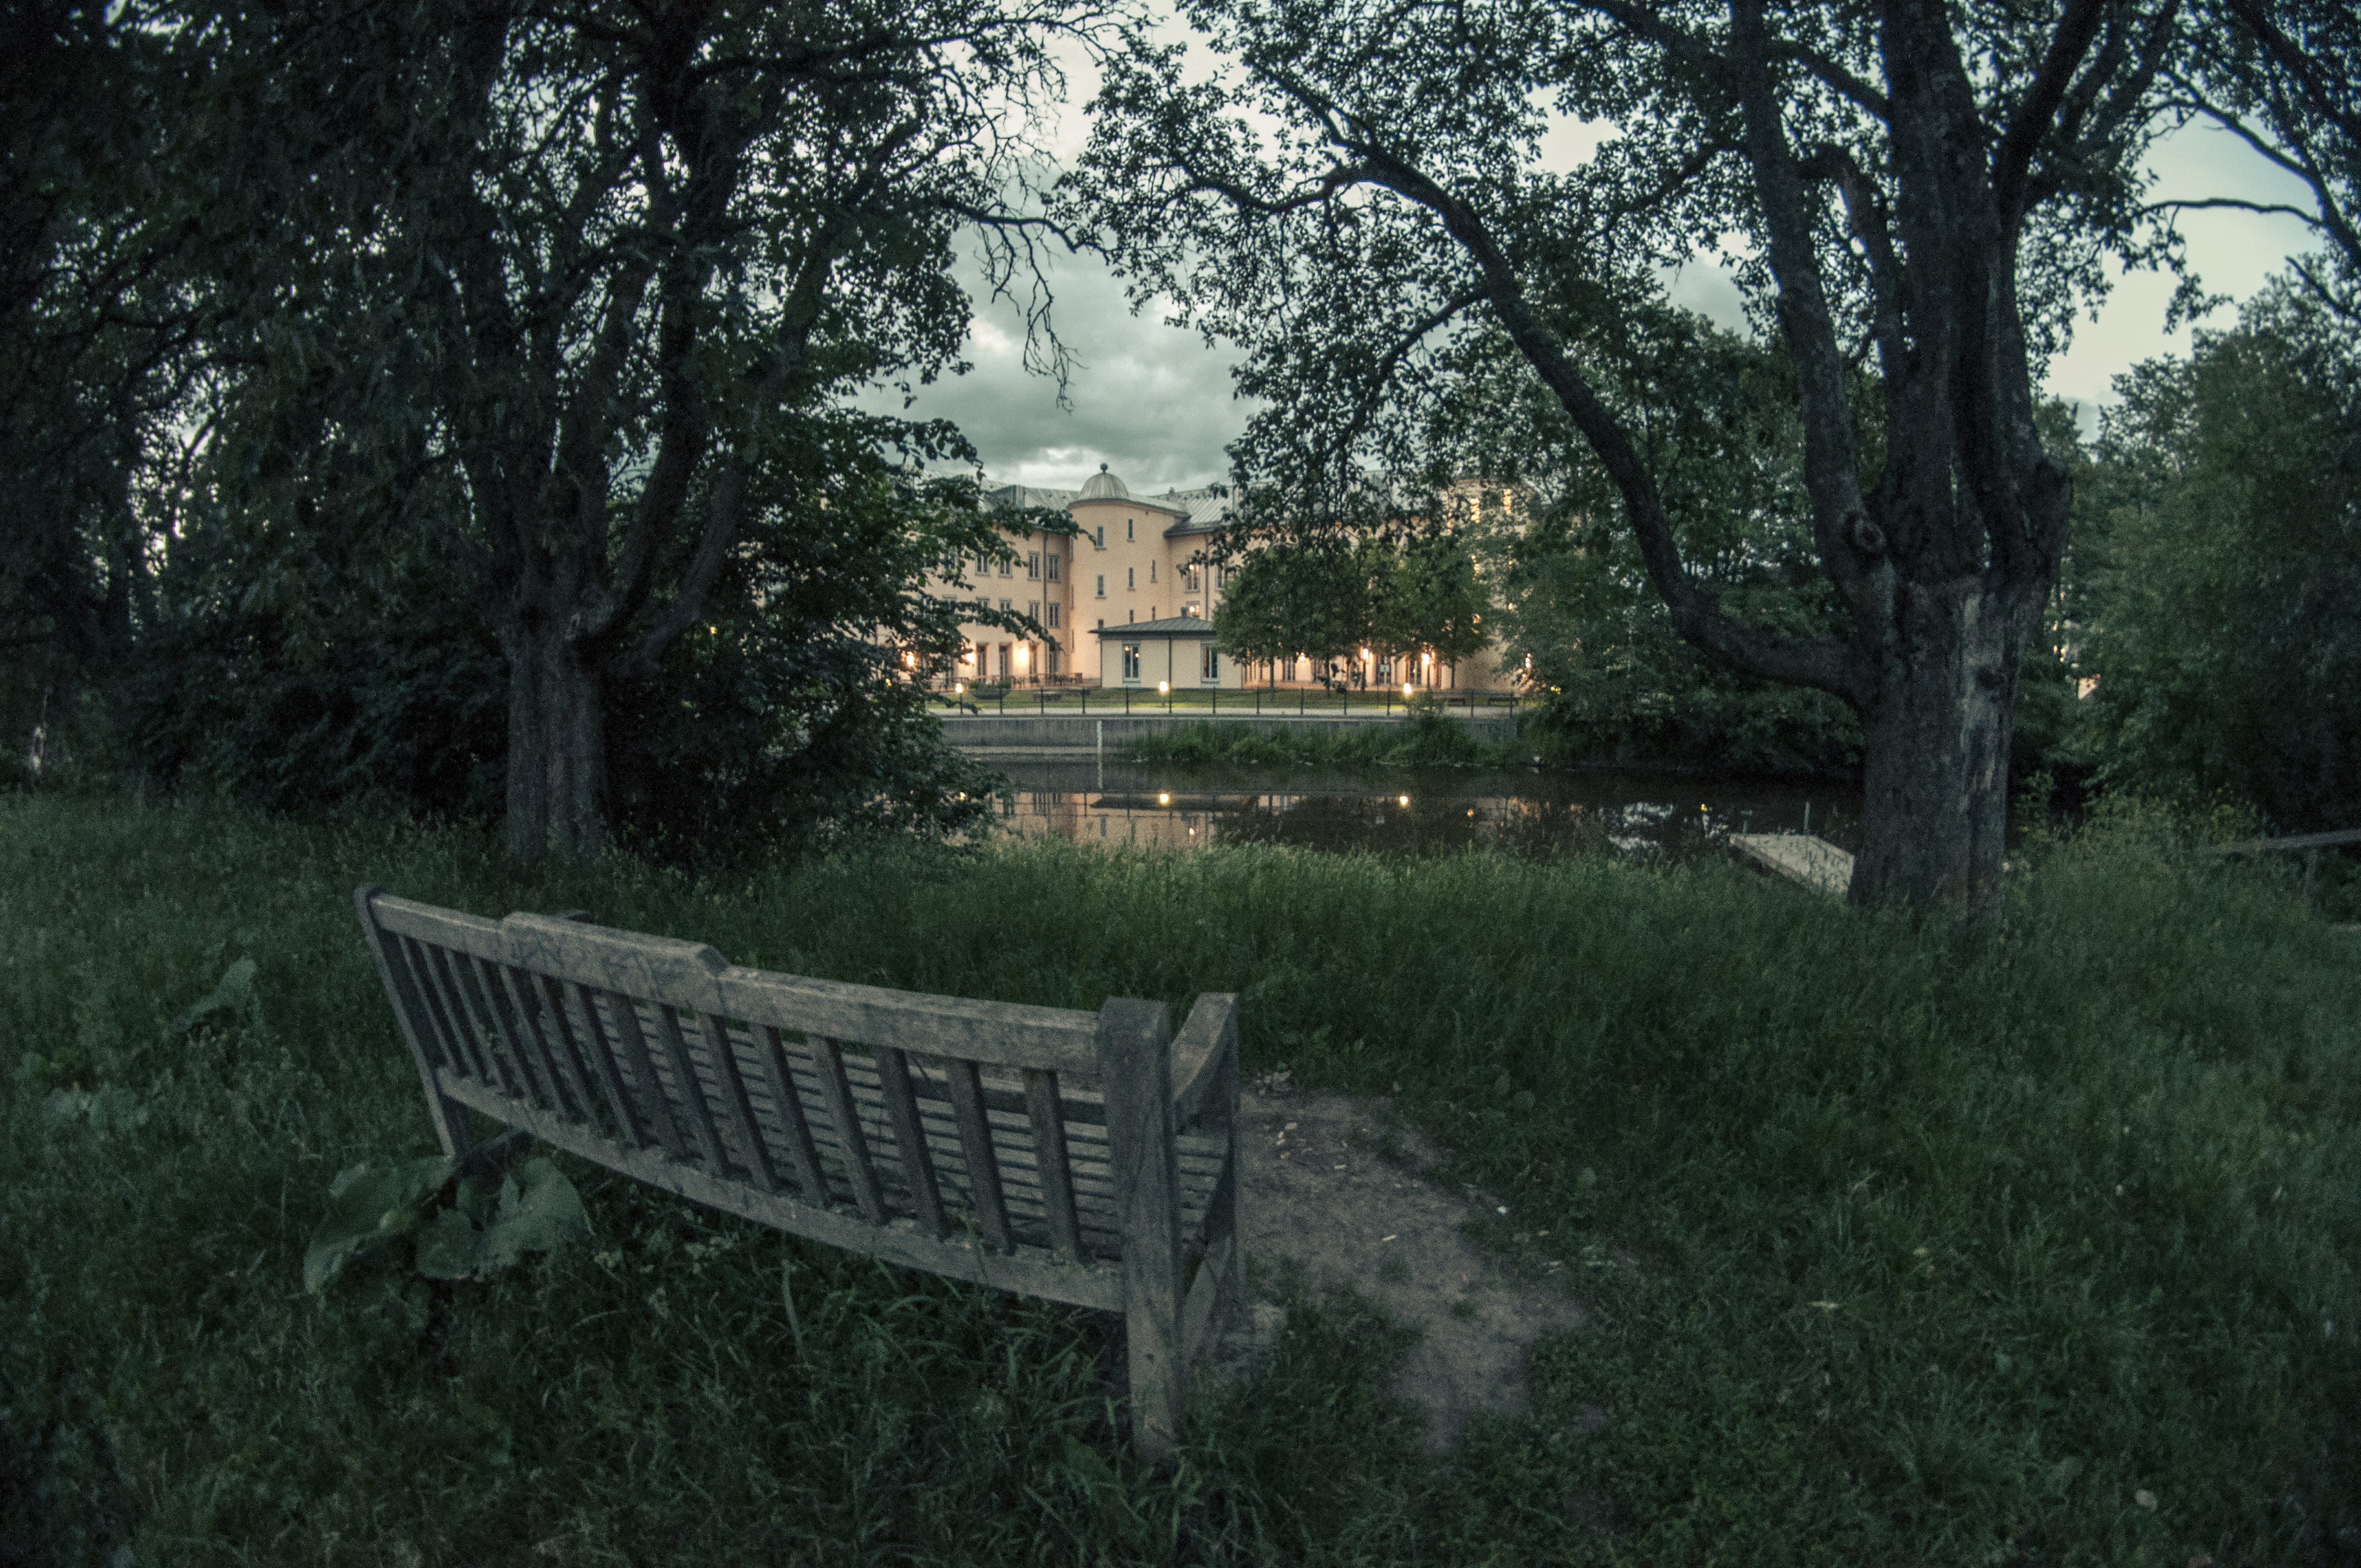
tree, grass, lawn, sunlight, leaf, autumn, backyard, garden, estate, woodland, yard